Casey at the Bat

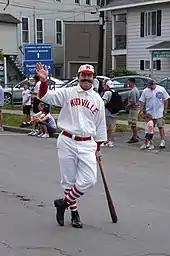
Tim Wiles, former Director of Research at the Baseball Hall of Fame Library in Cooperstown, frequently dresses as Casey to recite the poem.

"Casey at the Bat: A Ballad of the Republic, Sung in the Year 1888" is a mock-heroic poem written in 1888 by Ernest Thayer. It was first published in "The San Francisco Examiner" (then called "The Daily Examiner") on June 3, 1888, under the pen name "Phin", based on Thayer's college nickname, "Phinney". Featuring a dramatic narrative about a baseball game, the poem was later popularized by DeWolf Hopper in many vaudeville performances. It has become one of the best-known poems in American literature.